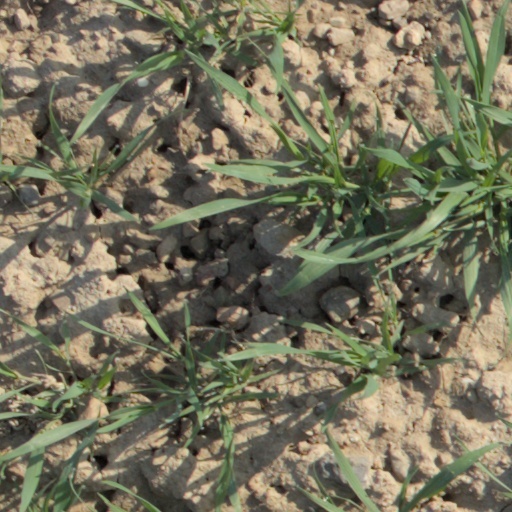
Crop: wheat